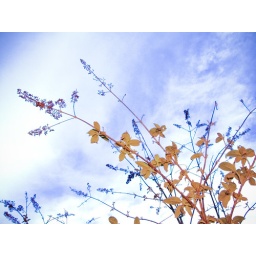
orange gel over flash, some sort of plant and blue sky